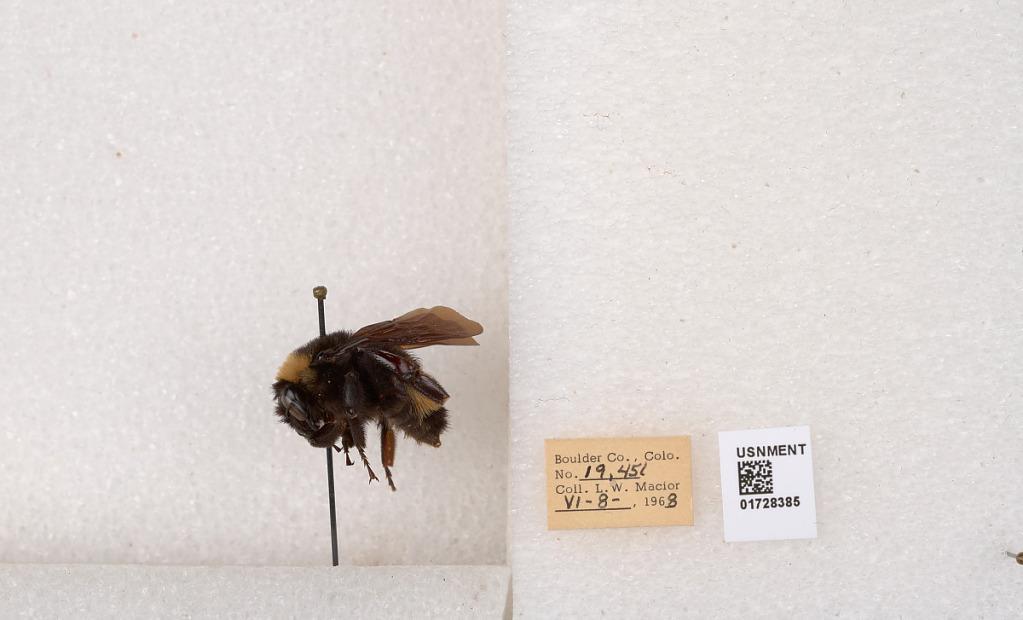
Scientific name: Bombus (Bombus) nevadensis auricormus
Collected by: L. Macior
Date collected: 1968-6-8
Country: United States
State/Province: Colorado
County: Boulder
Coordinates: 40.0925, -105.358